Isabella Geriatric Center

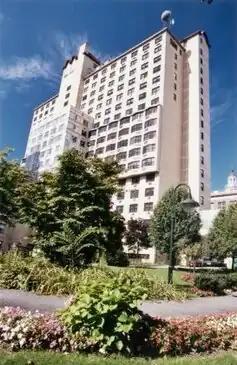
Isabella 515 Audubon Avenue campus

Isabella Geriatric Center is a non-profit, nonsectarian organization that has provided residential and community-based services for elderly residents of New York City since 1875. The main campus is located in the Washington Heights neighborhood of Manhattan at 515 Audubon Avenue at the corner of 190th Street.